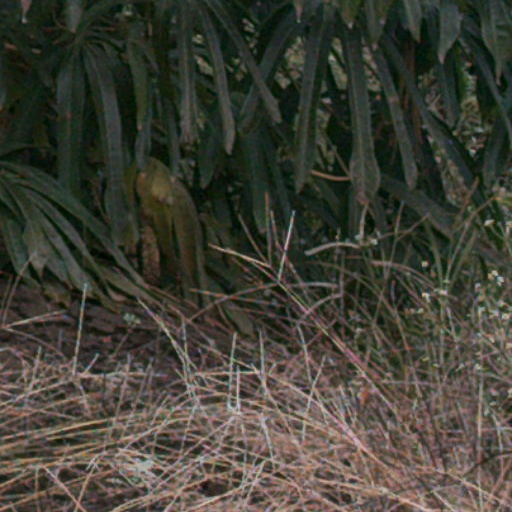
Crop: cassava